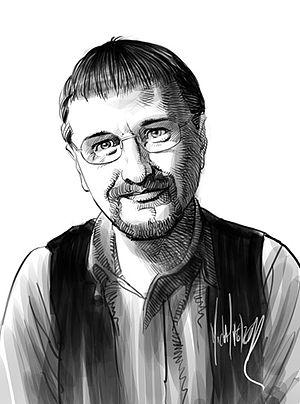
Philip Craig Russell, né le 30 octobre 1951 à Wellsville, est un artiste dessinateur, illustrateur, encreur et scénariste de comics américain plus connu pour ses travaux traitant de thèmes mythiques. Son travail lui a valu plusieurs prix Harvey et Eisner. Ce fut le premier auteur de comic book mainstream renommé qui ait fait son coming out.